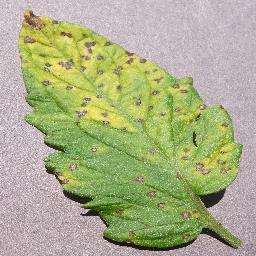
Label: Tomato___Septoria_leaf_spot